2007 Open Championship

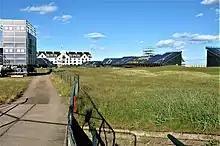
The 18th hole on the Championship Golf Course

1. First 10 and anyone tying for 10th place in the 2006 Open Championship